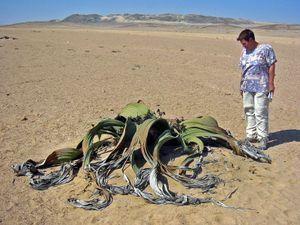
Welwitschia mirabilis est la seule espèce du genre Welwitschia et de la famille des Welwitschiacées.